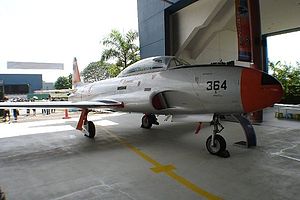
Lockheed T-33 / Udstillede fly
En udstillet RSAF T-33A 364
Lockheed T-33 Shooting Star, også kaldet T-Bird er et amerikansk jetdrevet trænings- eller skolefly. Det blev produceret af Lockheed og fløj første gang i 1948 med Tony LeVier som pilot. T-33 var en videreudvikling af Lockheed P-80/F-80 og fik oprindeligt navnet TP-80C/TF-80C under udviklingen, og blev så omdøbt til T-33A. I 2015 var nogle Canadisk-byggede eksemplarer stadig i brug ved det Bolivianske Luftvåben.